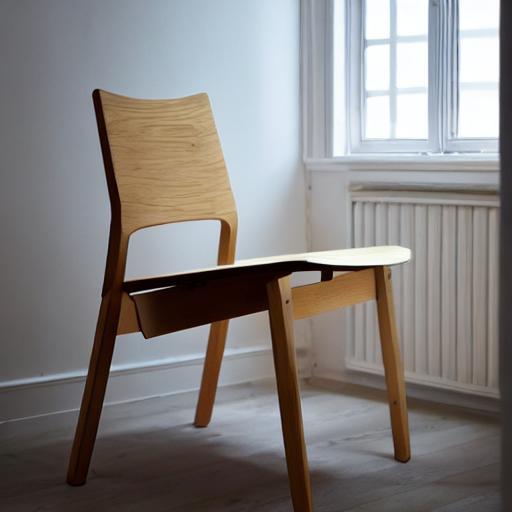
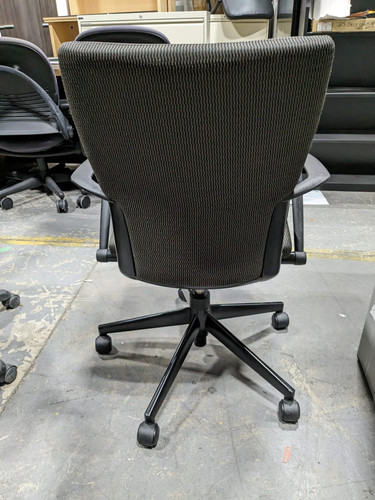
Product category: items_chair
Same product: no